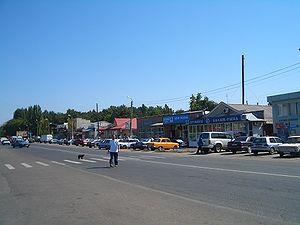
Kant est une ville de la province de Tchouï, au Kirghizistan. Sa population s'élevait à 21 589 habitants en 2009.